State University of New York at Oneonta

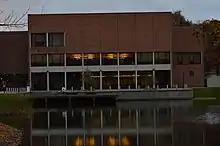
The Hunt Union Building, named for Charles W. Hunt

By the early 1970s, several more new buildings had been constructed, including academic facilities (Fitzelle Hall, Fine Arts, Science II and the current Milne Library), Wilsbach Dining Hall, five dormitories (Matteson, MacDuff, Curtis, Blodgett and Hulbert halls) and the Hunt College Union, named for Charles W. Hunt, who served as the school's principal/president from 1933 to 1951.